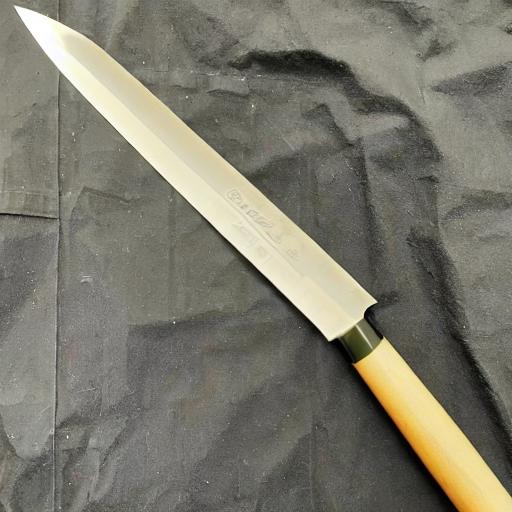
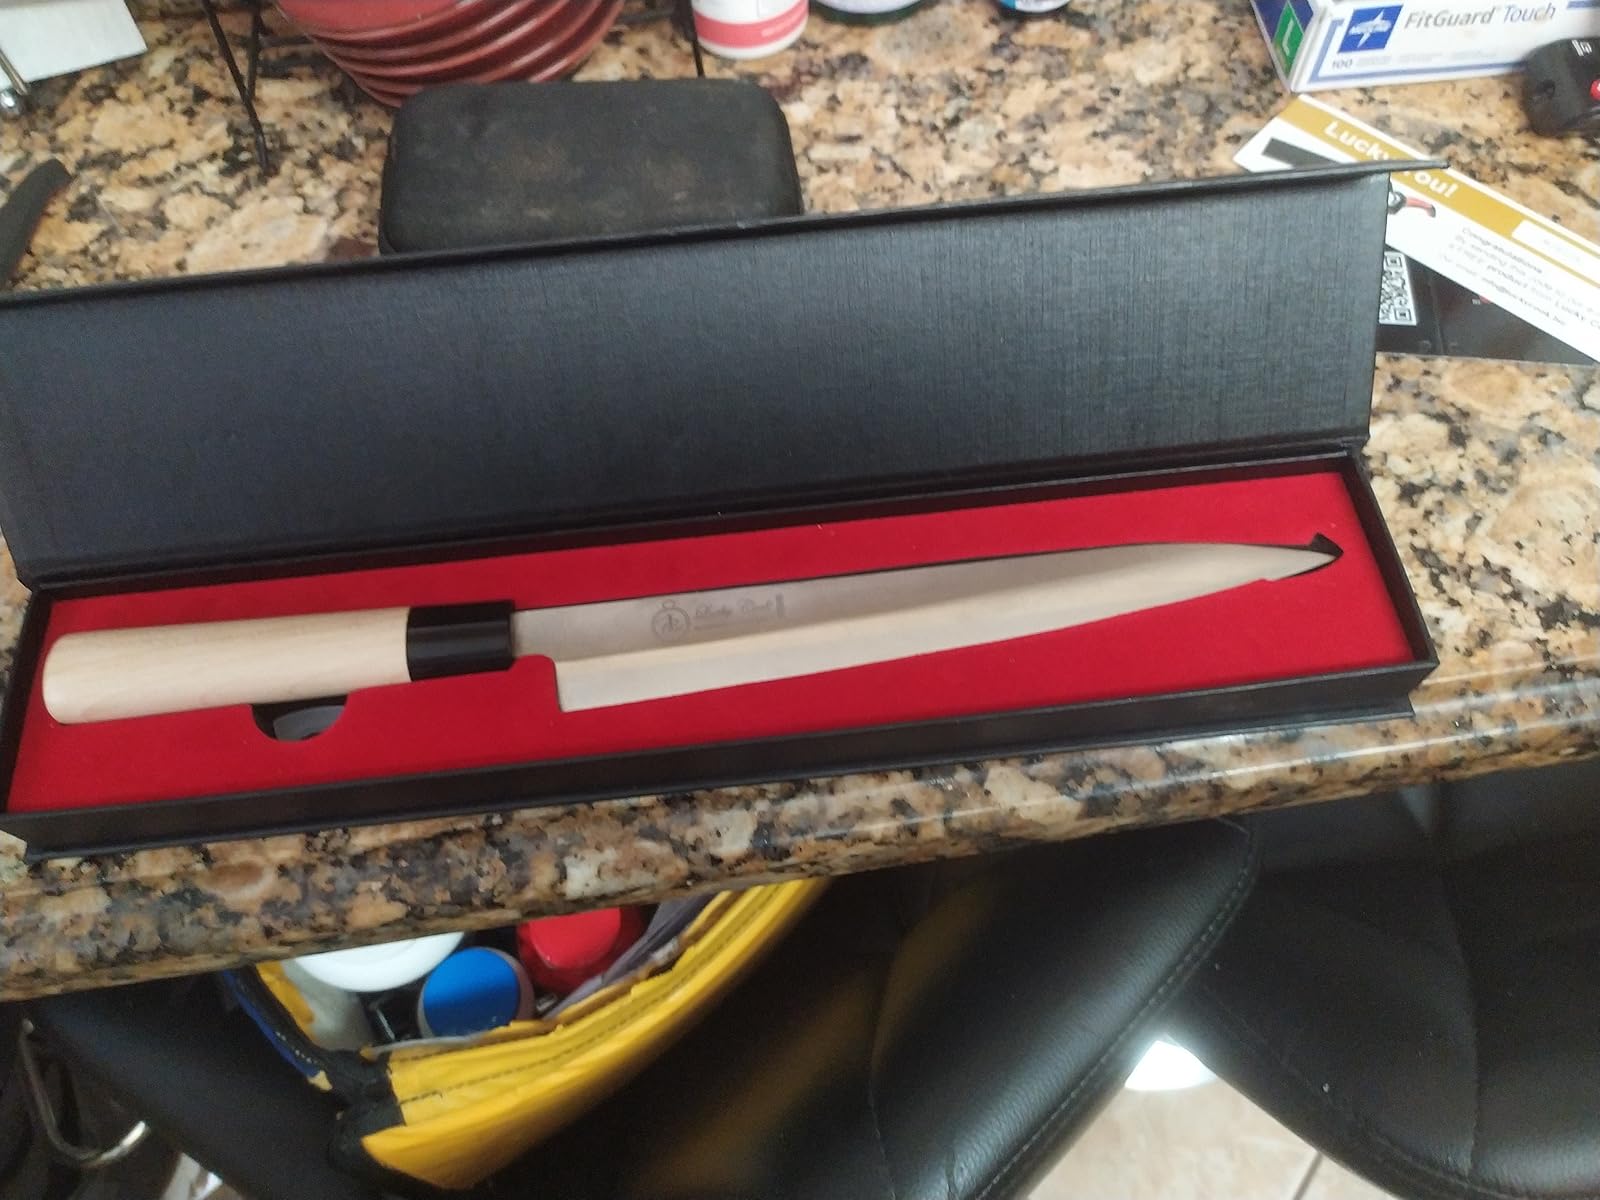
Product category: items_knife
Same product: no